Question: Please indicate a possible affordance area of the brush_with_toothbrush that can be used for brushing
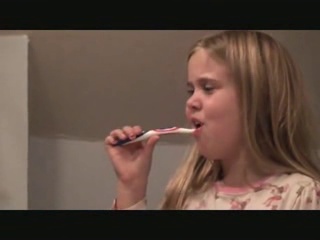
Answer: [116.5, 123, 203.5, 146]